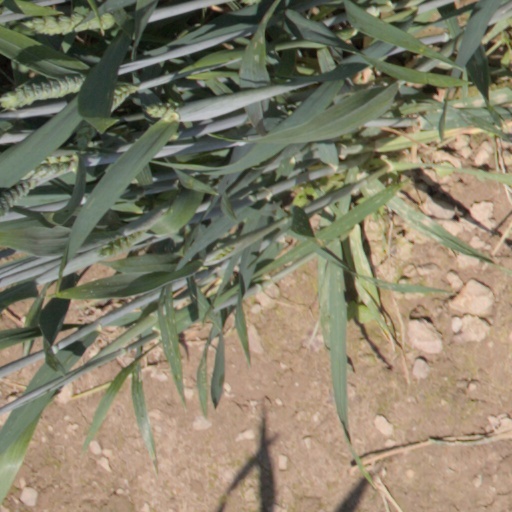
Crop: wheat